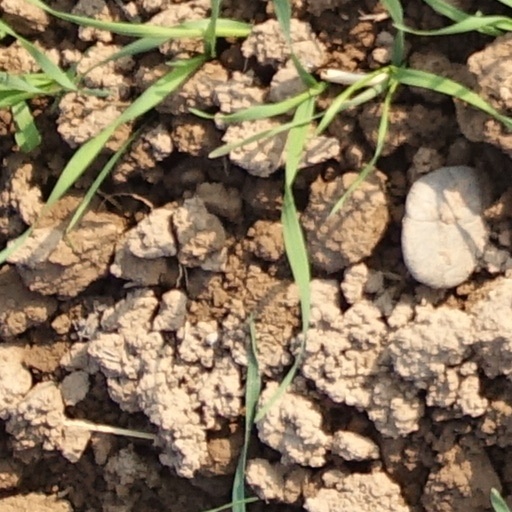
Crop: wheat